Hakodate City Museum

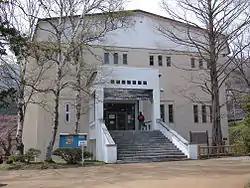

is a museum of history and natural history in Hakodate Park, Hakodate, Hokkaidō, Japan. The forerunner of the current museum, the Hakodate Provisional Museum, building one, opened in May 1879, the second building in 1884, and the third building (later demolished) in 1891. In 1932 the first building became the Fisheries Pavilion and the second the Indigenous Peoples Pavilion. Legislation to create the current museum was passed in 1948, and the Hakodate City Museum opened in April 1966.